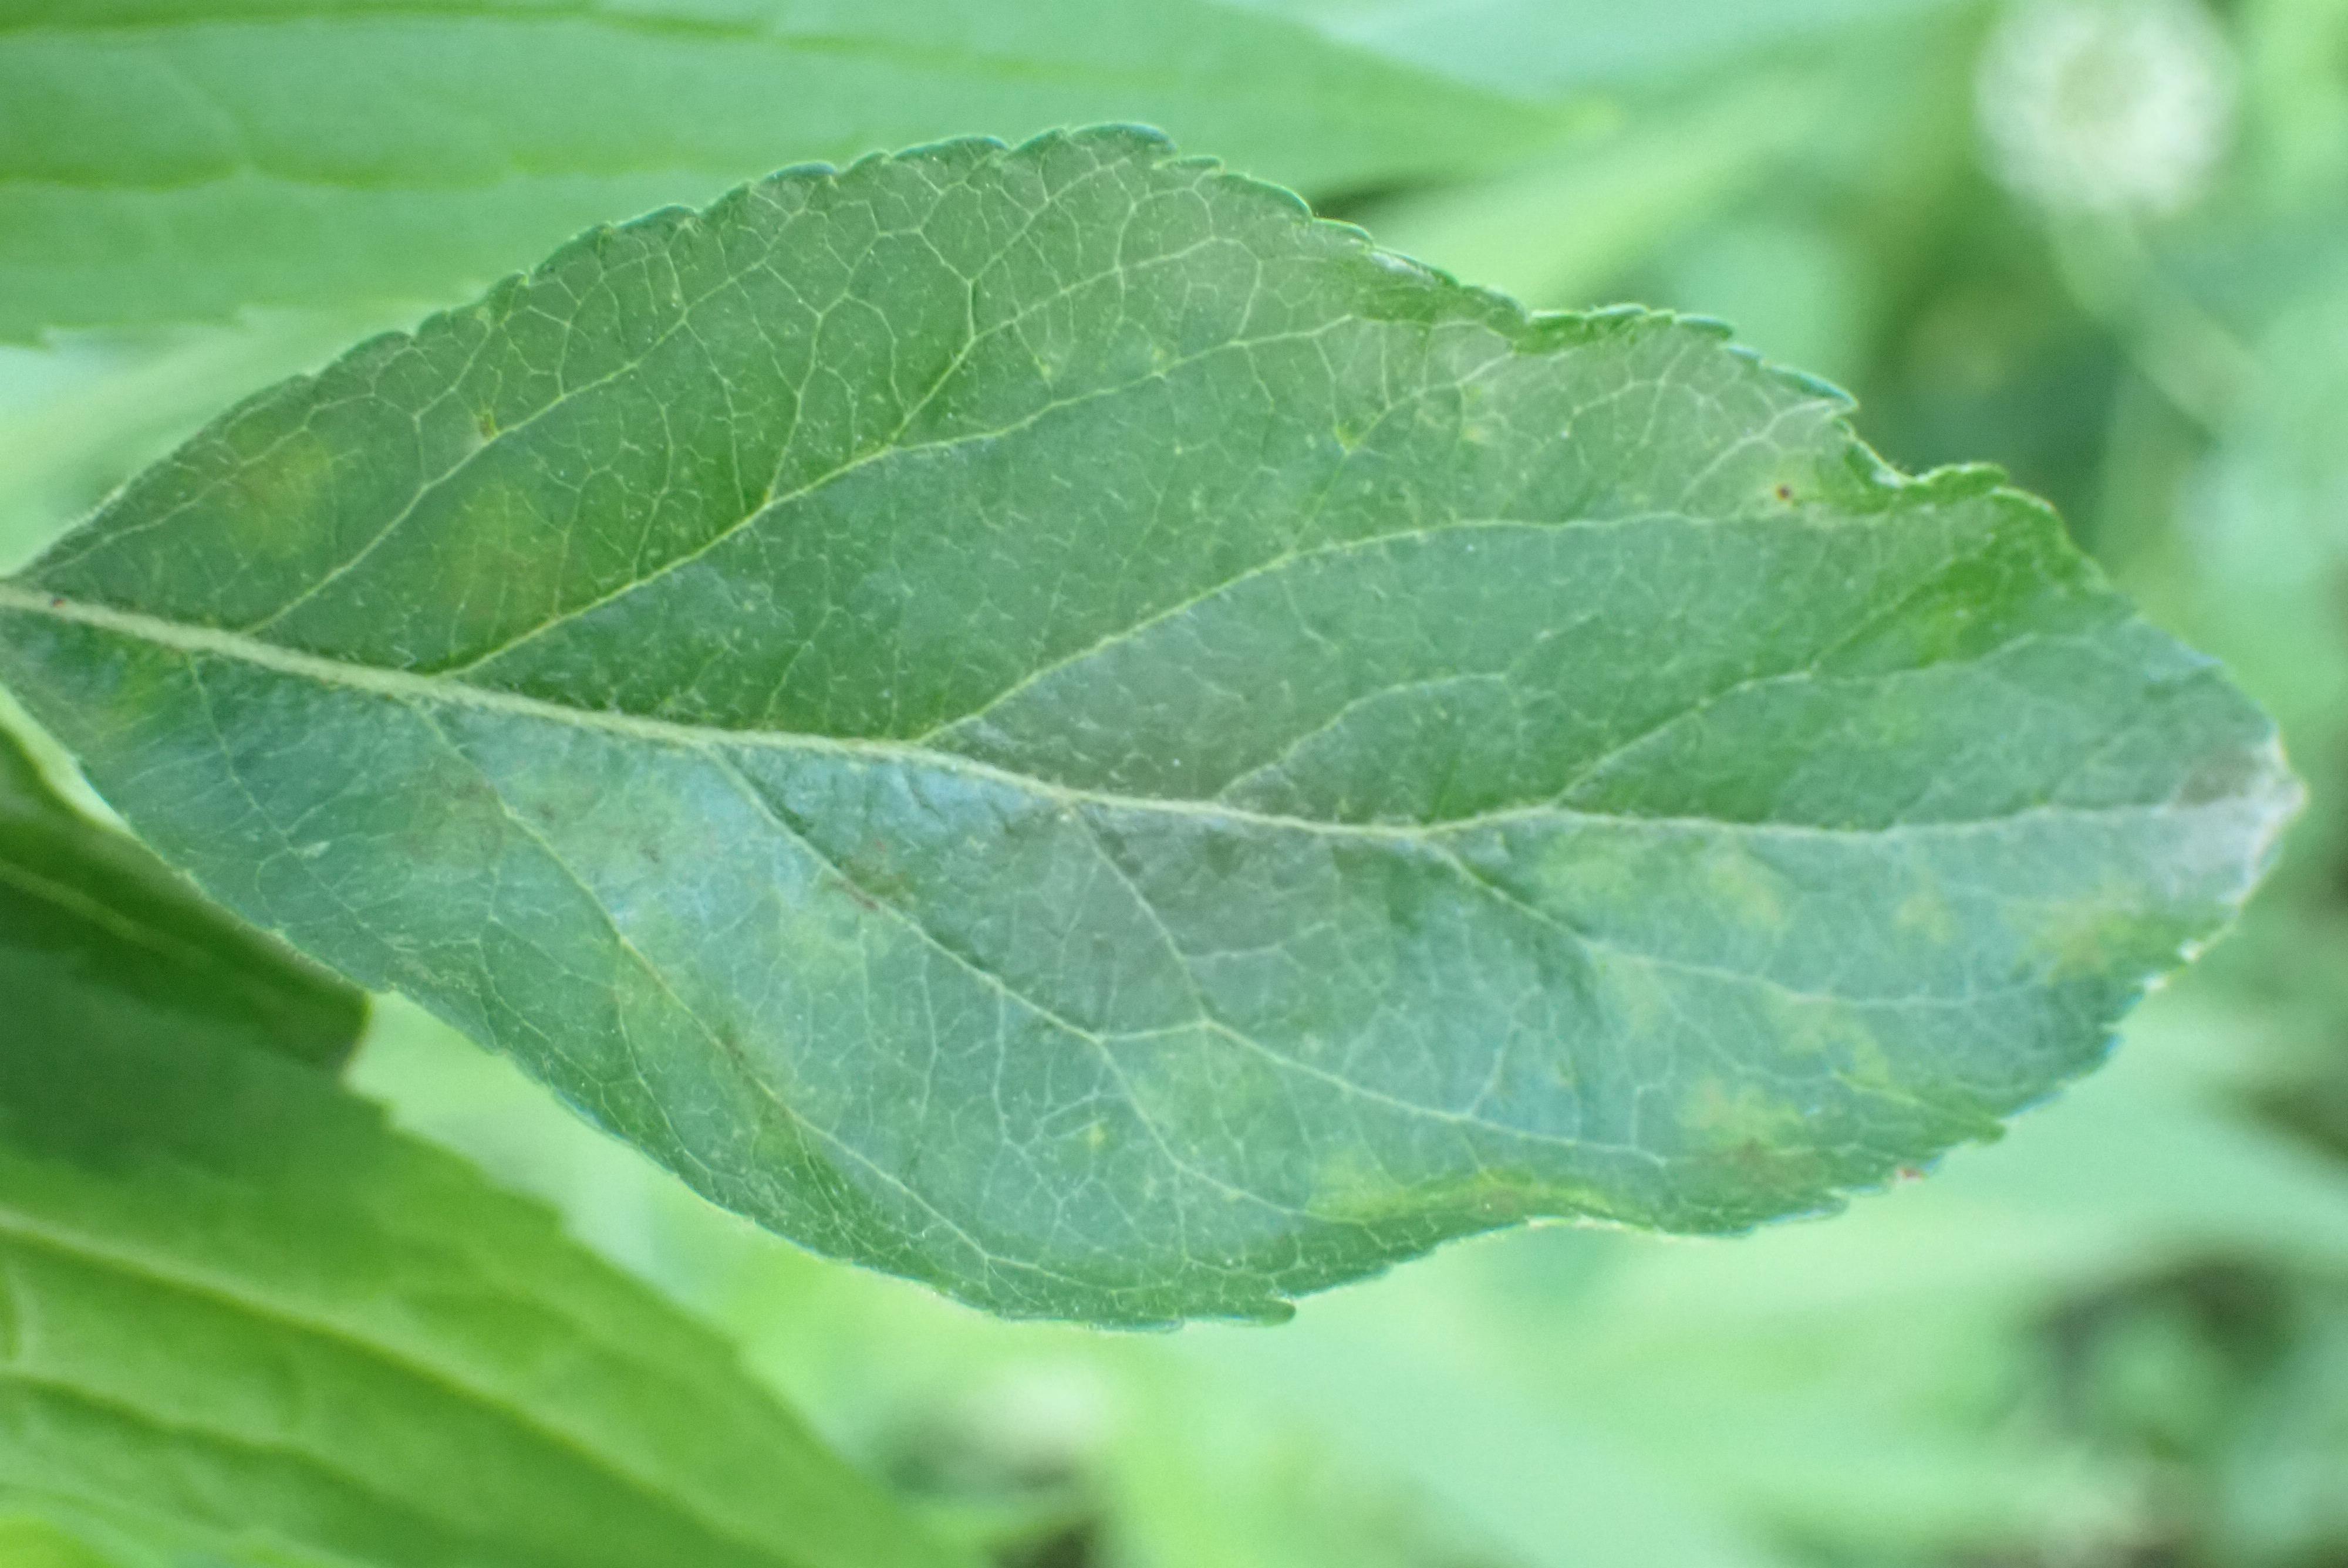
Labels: scab